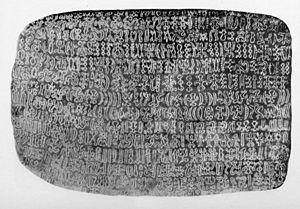
Rongorongo est le nom donné à un système de signes gravés sur bois qui pourraient constituer soit une écriture, soit un moyen mnémotechnique pour des récitations de mythes ou de généalogies. Découvertes sur l'île de Pâques en 1864 par le missionnaire Eugène Eyraud, ces inscriptions ont résisté à toutes les tentatives de déchiffrement. Seules trois certitudes émergent de leur étude :